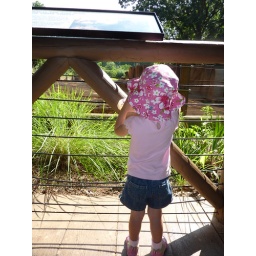
$100 to the first person who can spot the elephant in this picture!